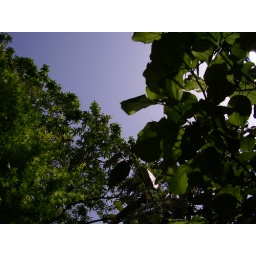
green in the sky